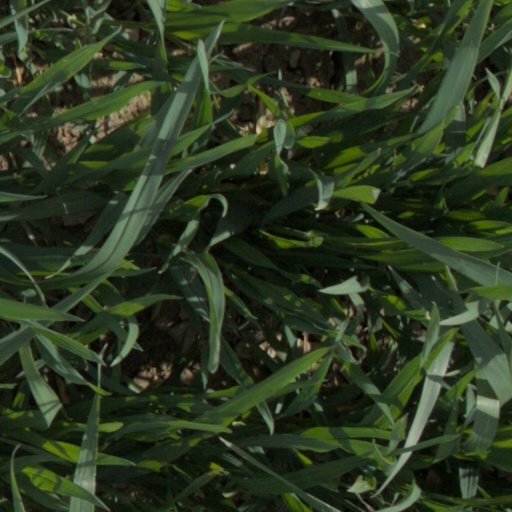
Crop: wheat